Fabio Grossi (dancer)

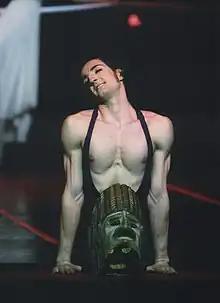
As Mephisto in "Faust" at Rome Opera House in 2006

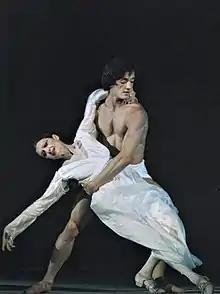
A "pas de deux" with Carla Fracci at her 70th birthday's celebration

At age 19, Grossi was a First Prize Winner at the Rieti Dance Competition in Italy and the only Italian to be a Finalist and a Diploma Winner at the 1997 Moscow International Ballet Competition in Russia, which was directed by Yuri Grigorovich.